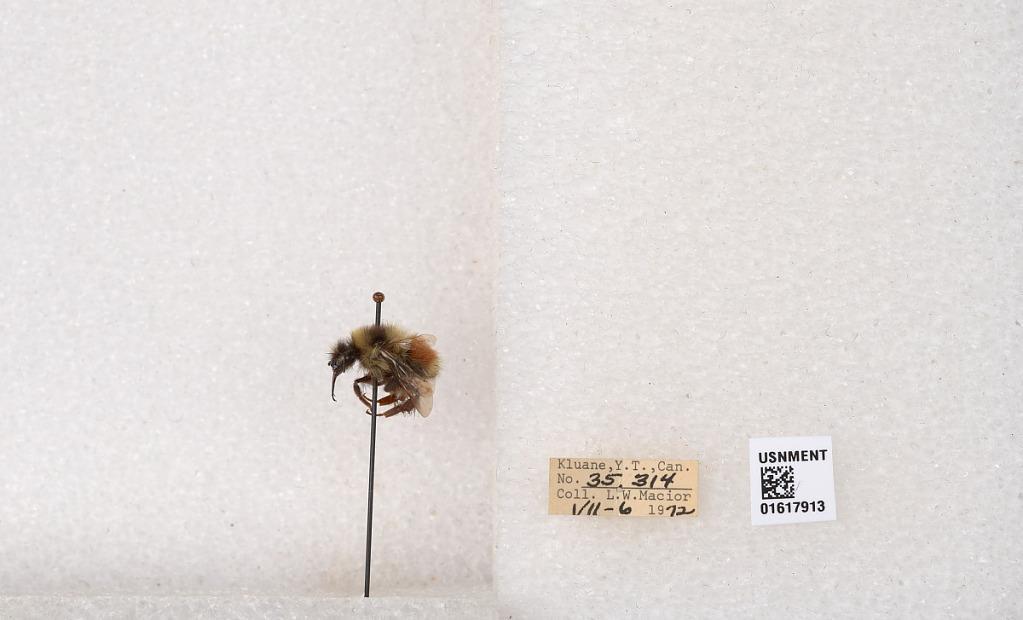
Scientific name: Bombus (Pyrobombus) sylvicola Kirby
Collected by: L. Macior
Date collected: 1972-7-6
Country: Canada
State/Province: Yukon
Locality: Kluane
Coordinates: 61.2426, -139.113